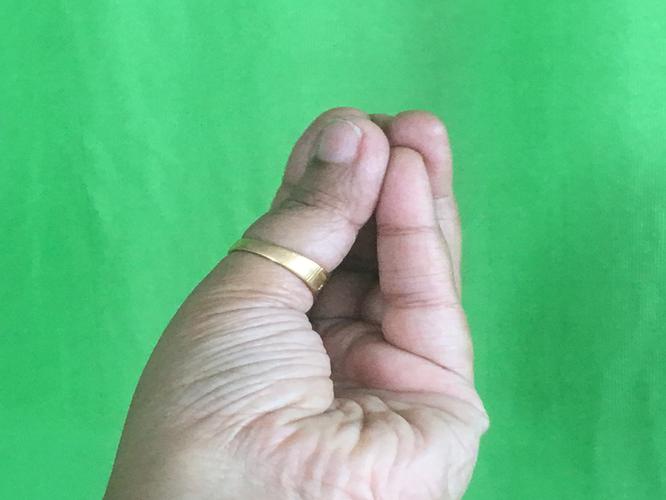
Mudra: Mukulam
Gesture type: single_hand